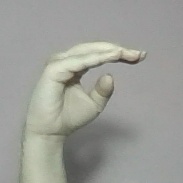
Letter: jeem